Aymara people

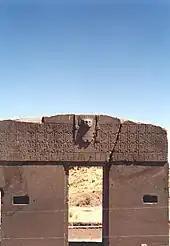
Puerta del Sol, Tiwanaku, Bolivia

When Inca migrants first arrived at the traditional lands of the Aymara people, some Aymara people and other ethnic groups were living side by side in the village of Acamaca. Acamaca, located to the north of Lake Titicaca, would grow to be the site of the later Kingdom of Cusco, the capital of the Inca Empire and the current day city of Cusco. The Inca arrived not as an army but as migrants searching for agricultural land.